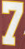
Number: 7